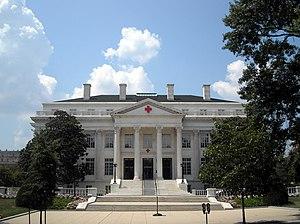
La Croix-Rouge américaine est une des plus grandes sociétés nationales du Mouvement international de la Croix-Rouge et du Croissant-Rouge, fondée le 21 mai 1881 par Clara Barton, à Washington.
L'American Red Cross National Headquarters est un bâtiment administratif situé dans le centre-ville de Washington, aux États-Unis. Siège de la Croix-Rouge américaine, il est classé National Historic Landmark depuis le 23 juin 1965 et est inscrit au Registre national des lieux historiques depuis le 15 octobre 1966.